The Saboteur

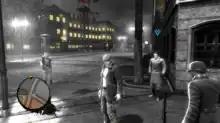
The player character, Sean Devlin, standing on a street corner in a Nazi-occupied borough of Paris (symbolized by the black and white filter).

"The Saboteur" is an action-adventure game set in an open world environment and played from a third-person perspective. The player can explore Nazi-occupied Paris, some of the French countryside and parts of Germany. Color is a key element in the gameplay. Areas which are heavily controlled by the Nazis are represented in black and white, with the exception of the characters' irises, city lights, blood and blue symbols of the French Resistance, and various German symbols, which are bright red and complete with swastikas. In these areas, German soldiers are present in large numbers, making it far more likely that Sean will be detected in his rebellious activities. To "inspire" that district again, players must weaken the German forces occupying the area. In doing so, that district's citizens regain their hope, visually represented by the area becoming vibrant and full of color. Germans in these areas will not be completely evicted but Sean has a higher chance of escaping them since they will no longer be so ubiquitous, and will primarily be centered on military bases, barracks, checkpoints, HQs, and other strategically important sites. In addition, the French people will play an active role in the struggle for colored zones. For example, if Sean gets into a fight with German soldiers in a colored area, allies like the French Resistance, the Maquis, and even passing French civilians will intervene against the occupiers.